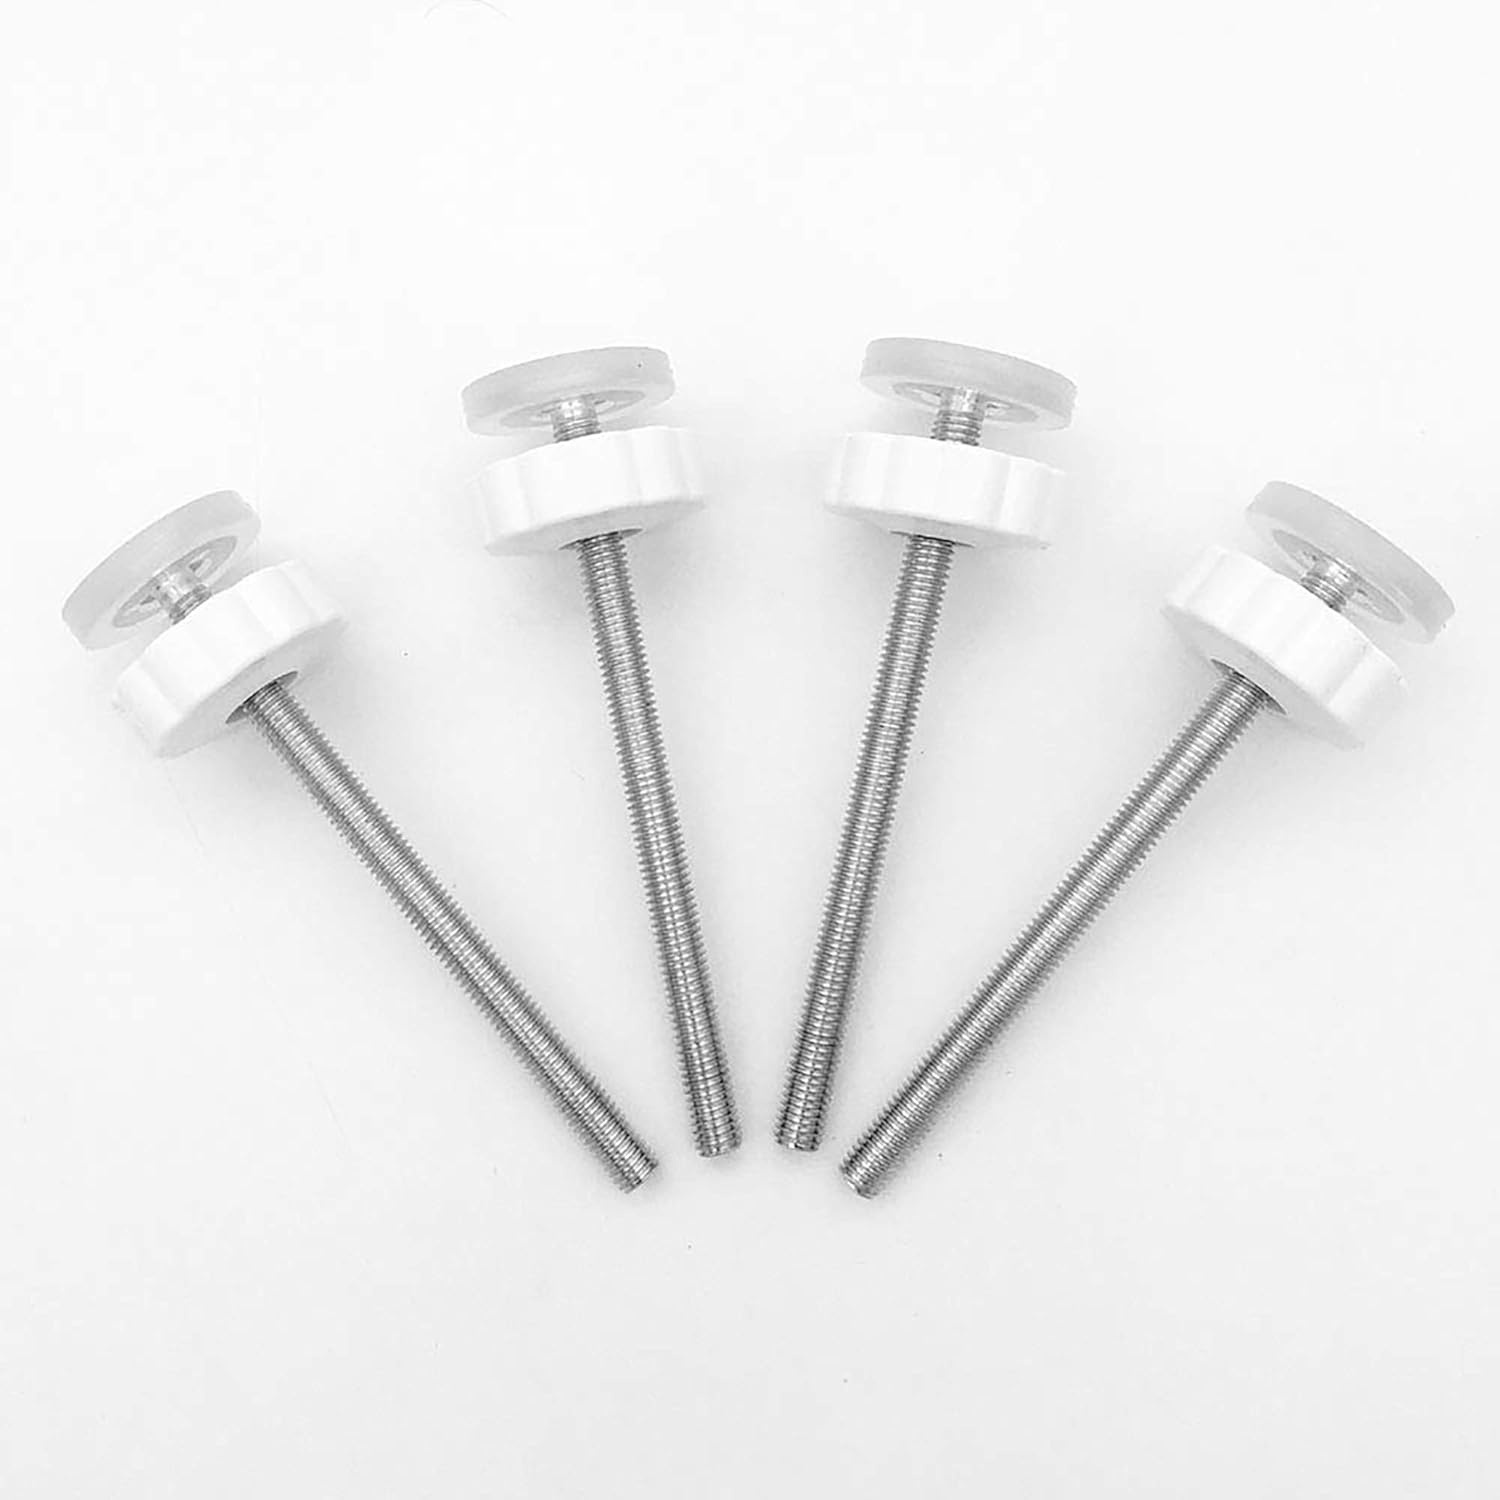
Secure Your Gates with M8 Rods - vmaisi
Brand: GearMustHave
Looking to secure your pressure-mounted baby gate more effectively? The Vmaisi 4 Pack Pressure Gates Threaded Spindle Rods M8 (8 mm) is here to save the day! This baby gate accessory screw bolts kit is designed to fit all pressure-mounted walk-thru gates, providing you with peace of mind knowing that your little one is safe and sound. Features: - Universal Compatibility: These threaded spindle rods are M8 (8 mm) in size, making them suitable for all pressure-mounted baby gates, regardless of the brand or model. - Easy Installation: With the Vmaisi 4 Pack Pressure Gates Threaded Spindle Rods, securing your baby gate is a breeze. Simply replace the existing rods or add these for extra reinforcement. - Secure Fit: Say goodbye to wobbly gates! These screw bolts ensure a snug and secure fit for your pressure-mounted gate, keeping it in place at all times. - Durable Construction: Made from high-quality materials, these threaded spindle rods are built to last, offering long-lasting reliability for your baby gate. Are you tired of constantly adjusting your baby gate or worrying about it being knocked over? With the Vmaisi 4 Pack Pressure Gates Threaded Spindle Rods, you can say goodbye to those concerns. These sturdy and reliable screw bolts provide added stability and peace of mind, allowing you to focus on what matters most - your little one's safety. Installation is quick and simple, requiring no special tools or complicated procedures. Just swap out your existing rods with these threaded spindle rods, and you're good to go! Plus, with the universal compatibility of these rods, you can use them with any pressure-mounted walk-thru gate, making them a versatile and convenient solution for busy parents. Don't wait any longer to upgrade your baby gate security. Trust the Vmaisi 4 Pack Pressure Gates Threaded Spindle Rods to keep your little one safe and give you the peace of mind you deserve. Say hello to a more secure and reliable baby gate experience today!
Category: Baby & Toddler > Baby Safety > Baby & Pet Gate Accessories